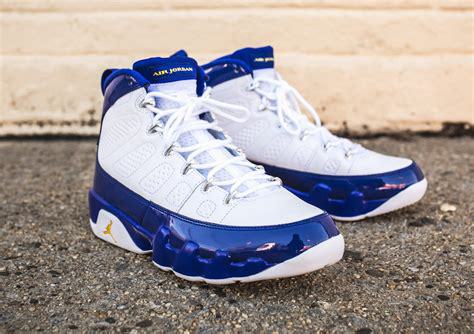
Brand: Jordan
Model: 9 Retro